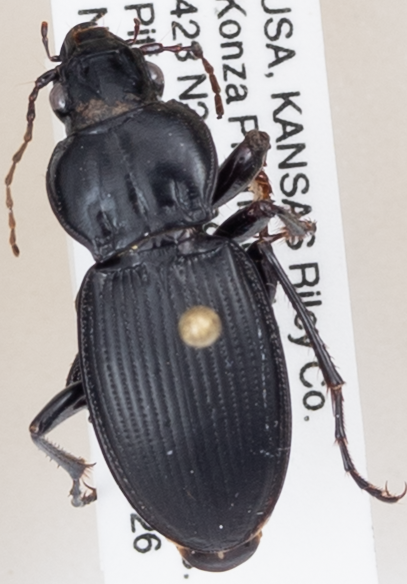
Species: Cyclotrachelus deceptus
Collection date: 2019-08-26
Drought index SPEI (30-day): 1.766
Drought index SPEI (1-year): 1.85
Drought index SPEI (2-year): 1.038